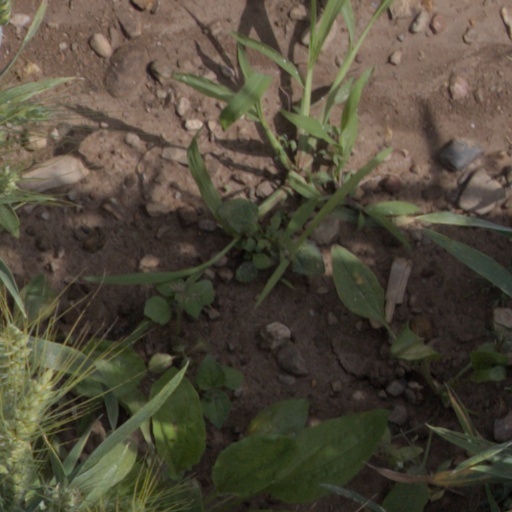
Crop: wheat